Murders of John Greenwood and Gary Miller

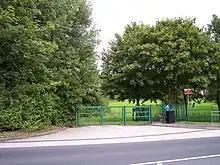
An entrance to Stadt Moers Park from Pottery Lane

Investigators quickly suspected a 20-year-old man named John Cheeseman, who was often seen wandering around the village of Whiston alone and who was described by locals as invariably dressed in baggy jeans and a brown jacket that was several sizes too big for him. He had a scruffy appearance, with long, straggly hair which locals reported always appeared uncombed, and locals commented on his sightly dirty, unshaven appearance and dark moustache. This appeared to match the description given by the dog walker who had been the witness to the murders, who had described the crouched man as being a "scrappy" man in a brown jacket. Cheeseman was known to play cards on the street with young boys, and helped out each week at the local Scout hut. The attacks on the boys had occurred on the man's birthday, 16 August.